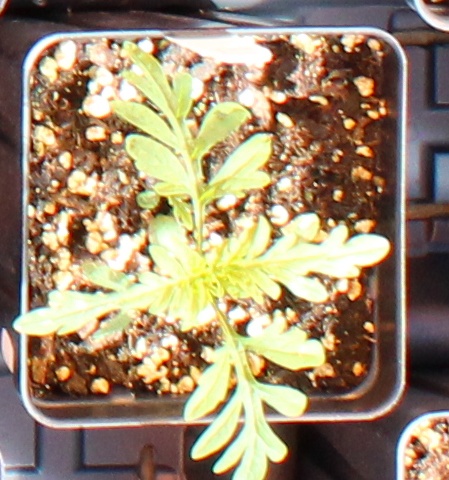
Label: Ragweed